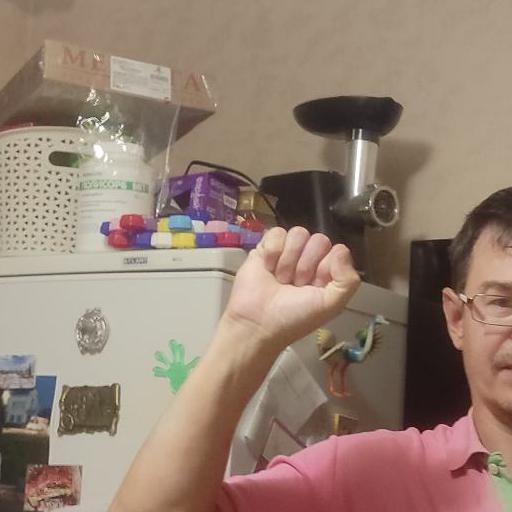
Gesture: fist